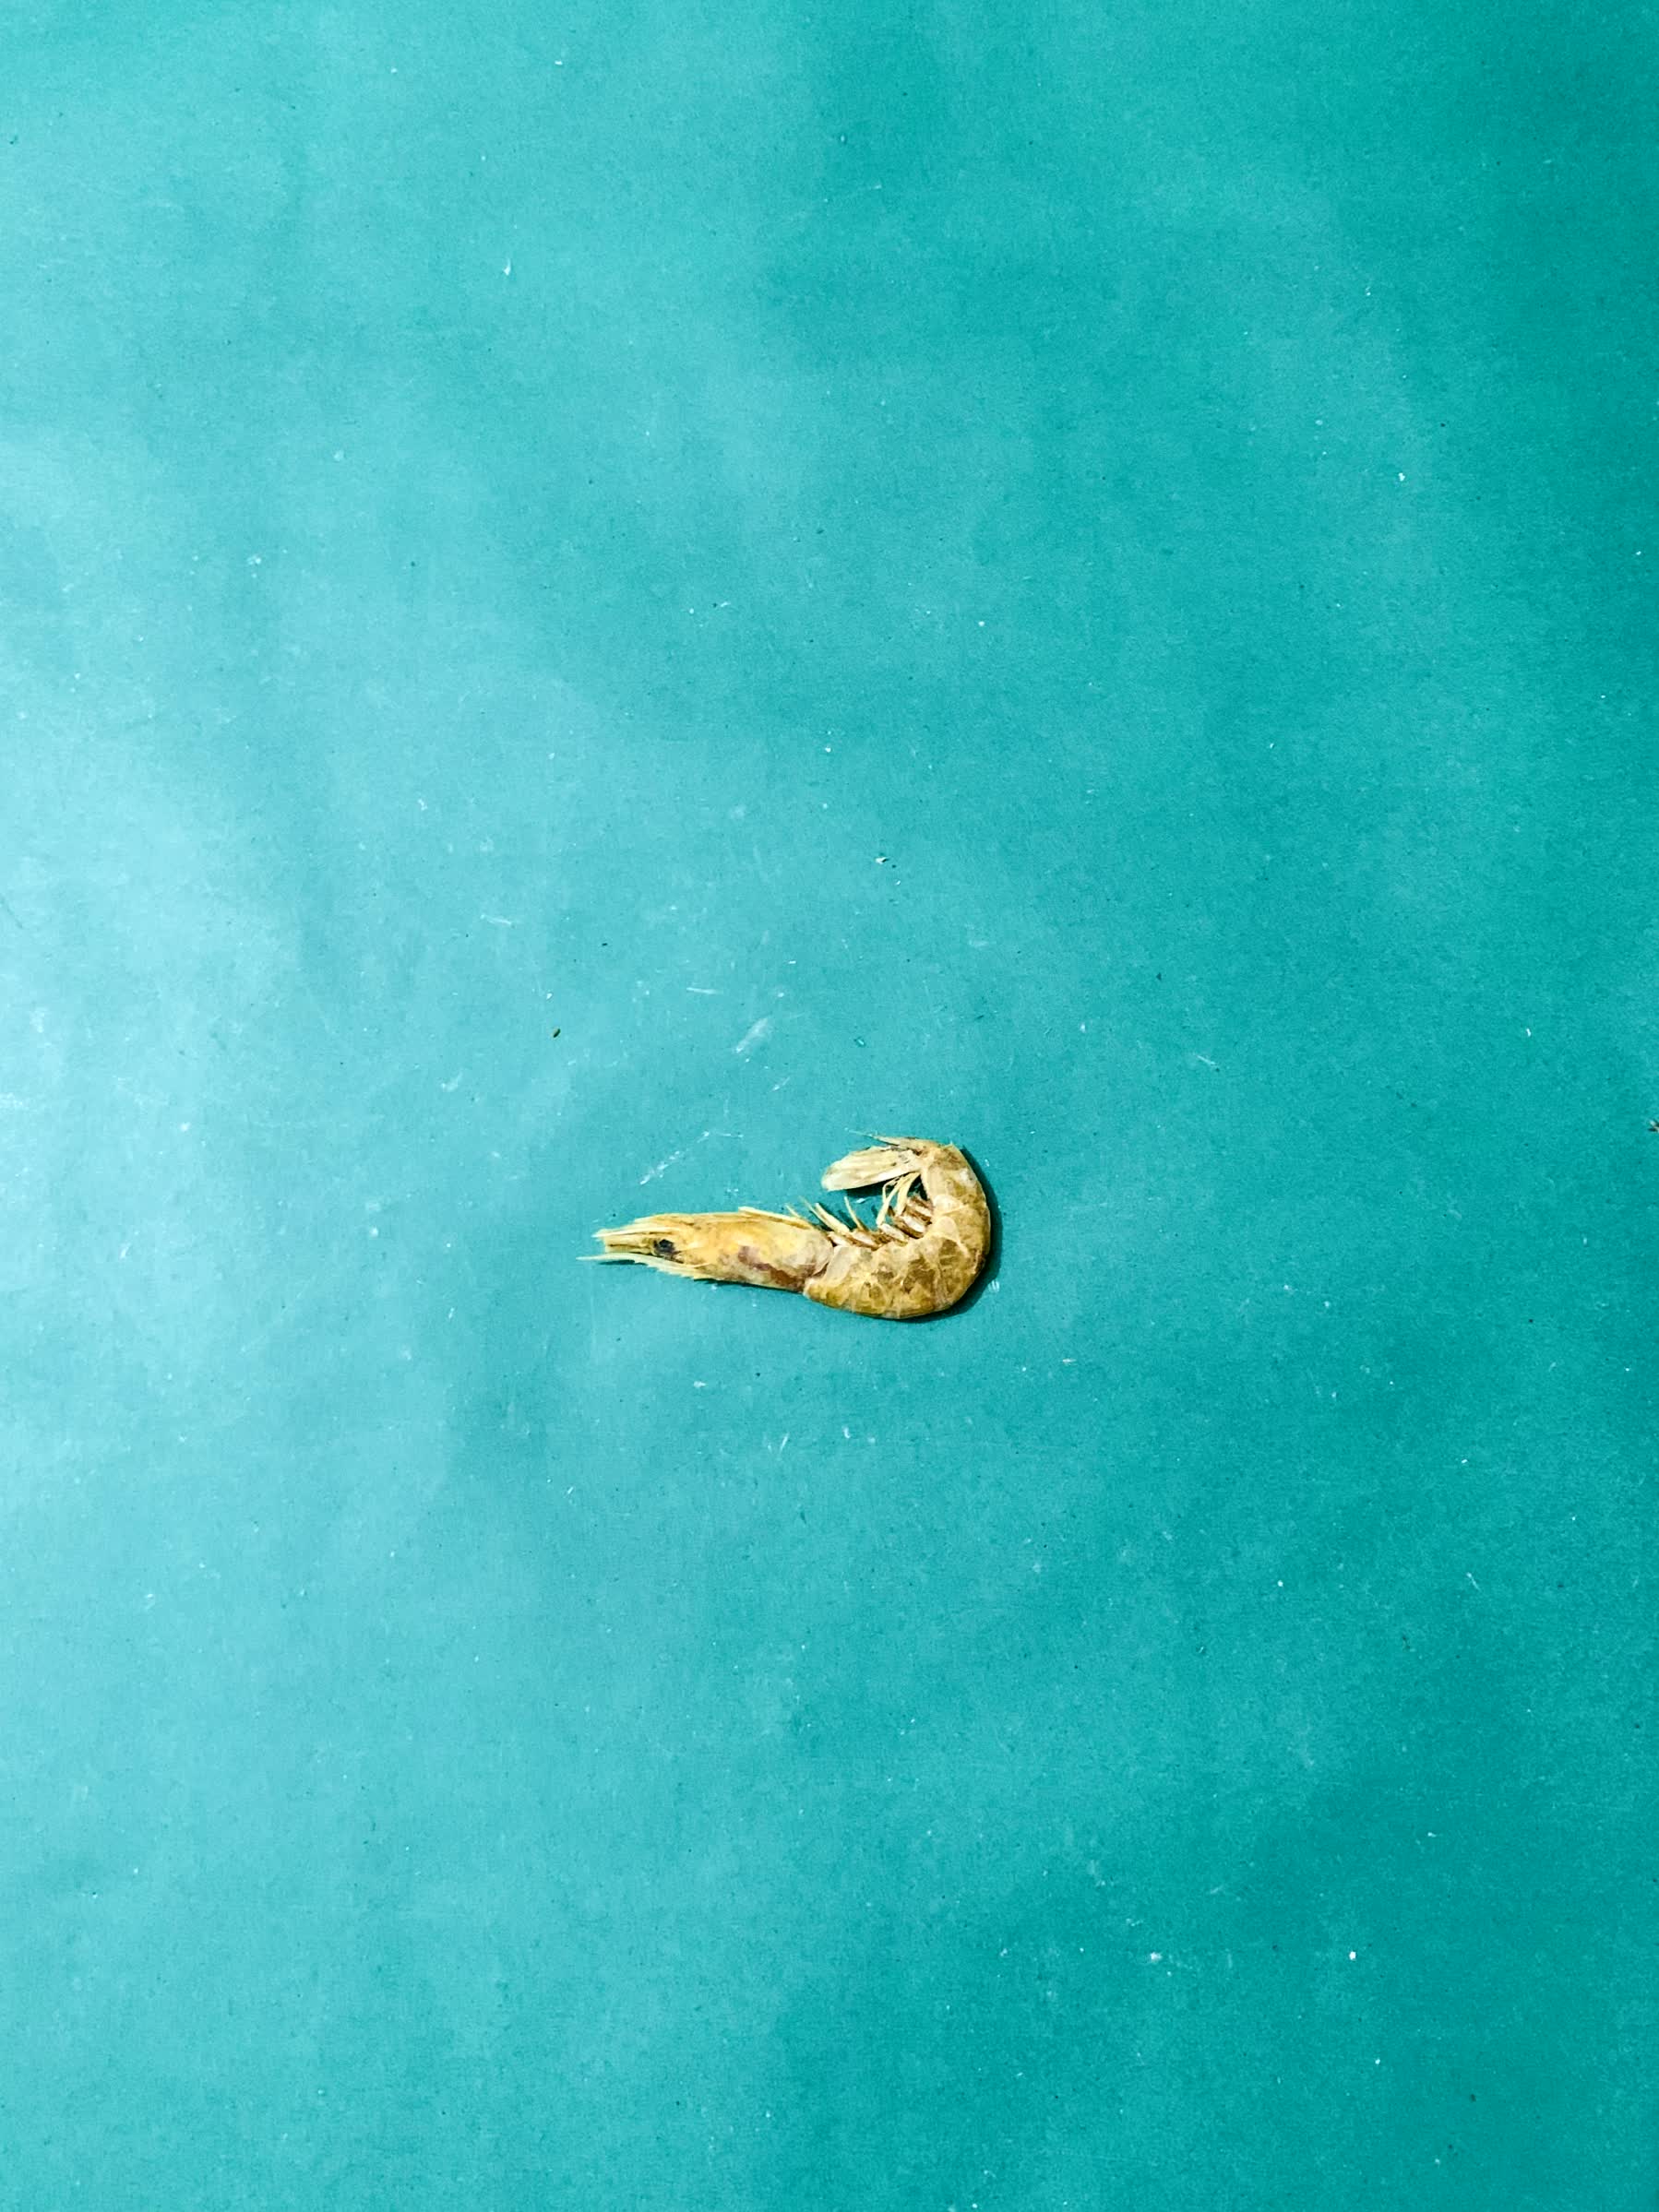
Species: chingri